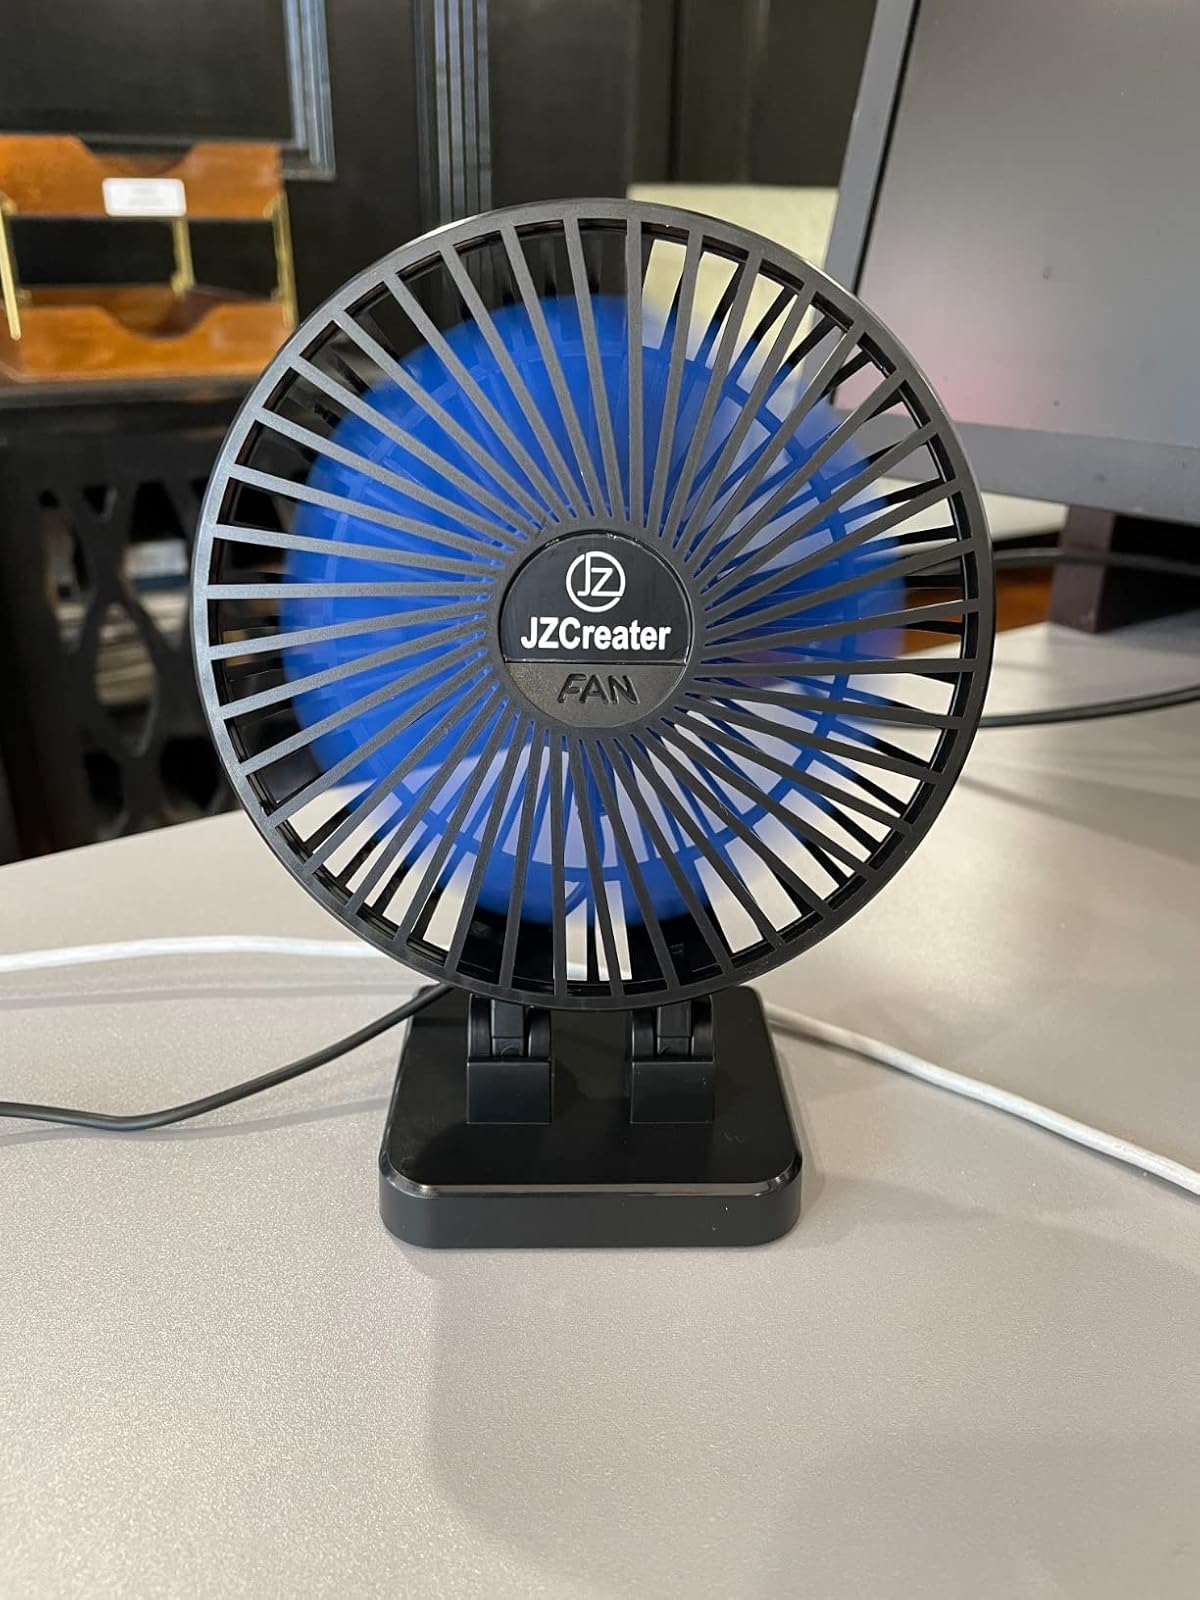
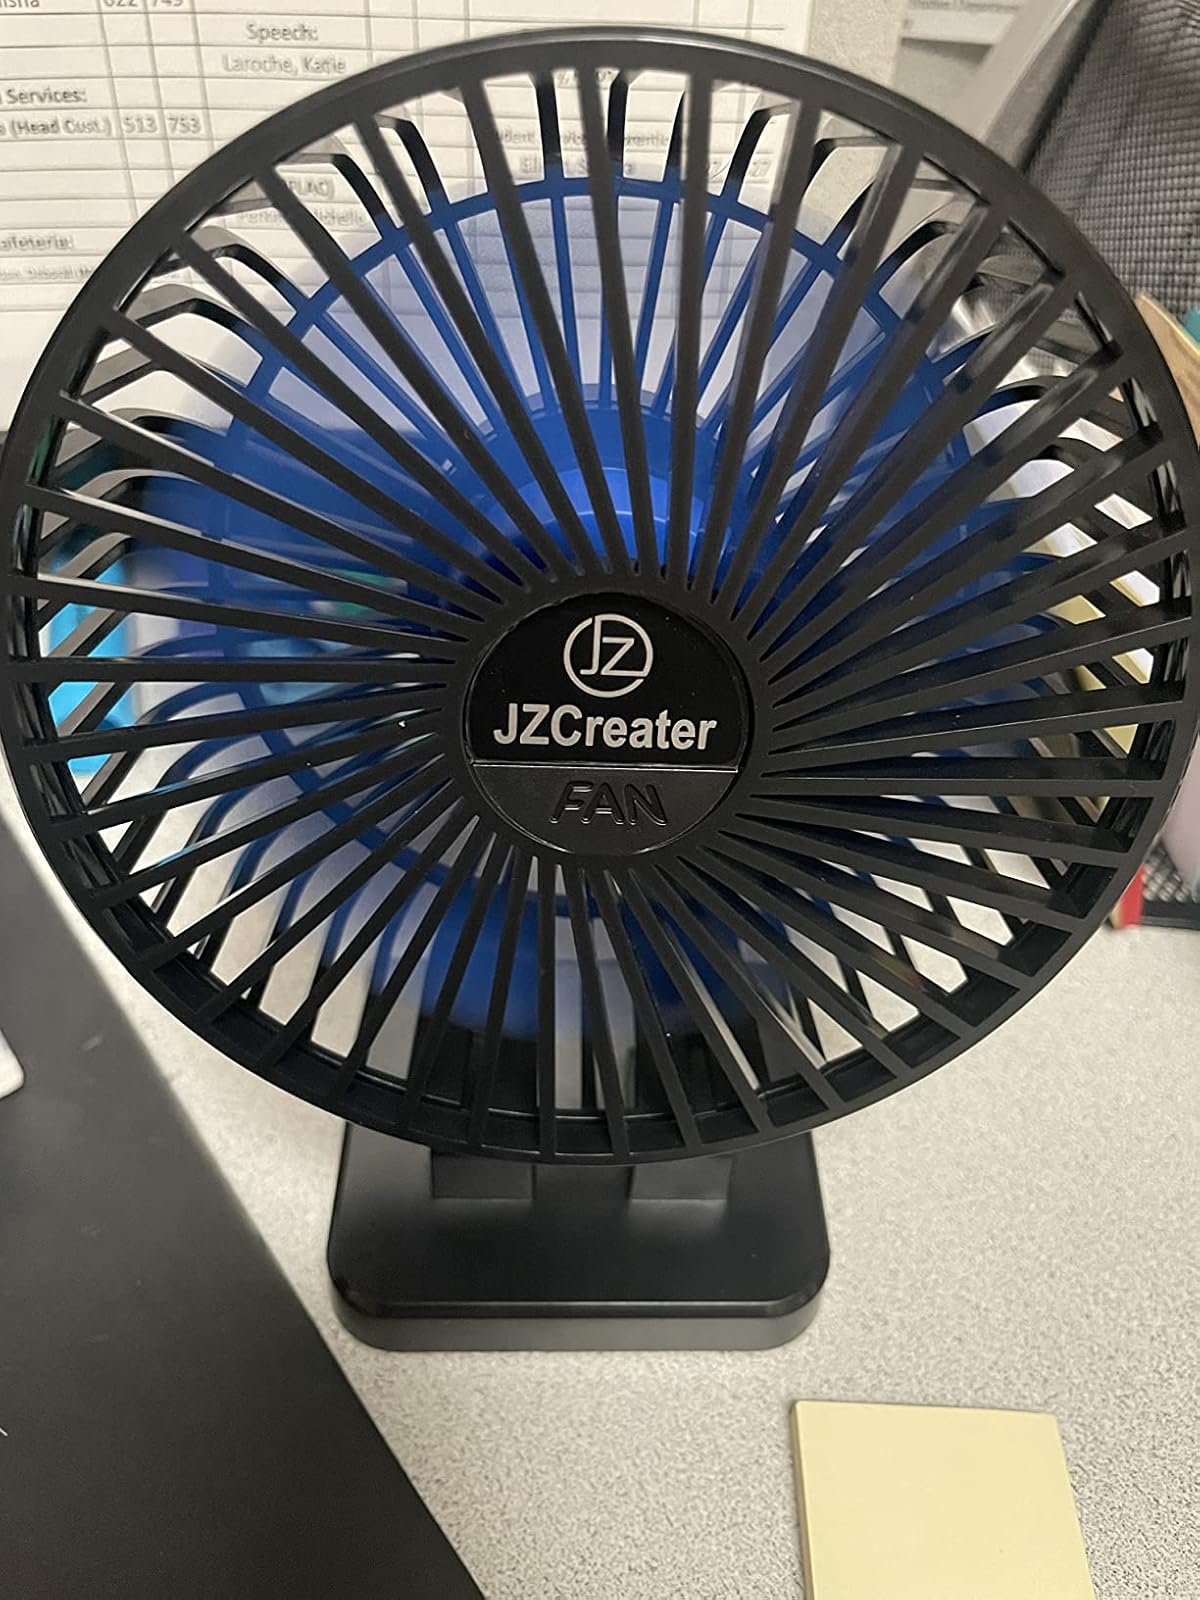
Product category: fan
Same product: yes